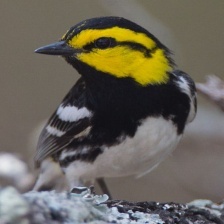
Species: GOLDEN CHEEKED WARBLER
Scientific name: SETOPHAGA CHRYSOPARIA